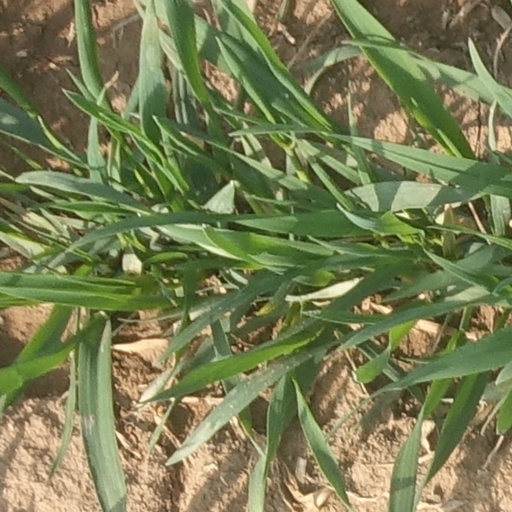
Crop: wheat